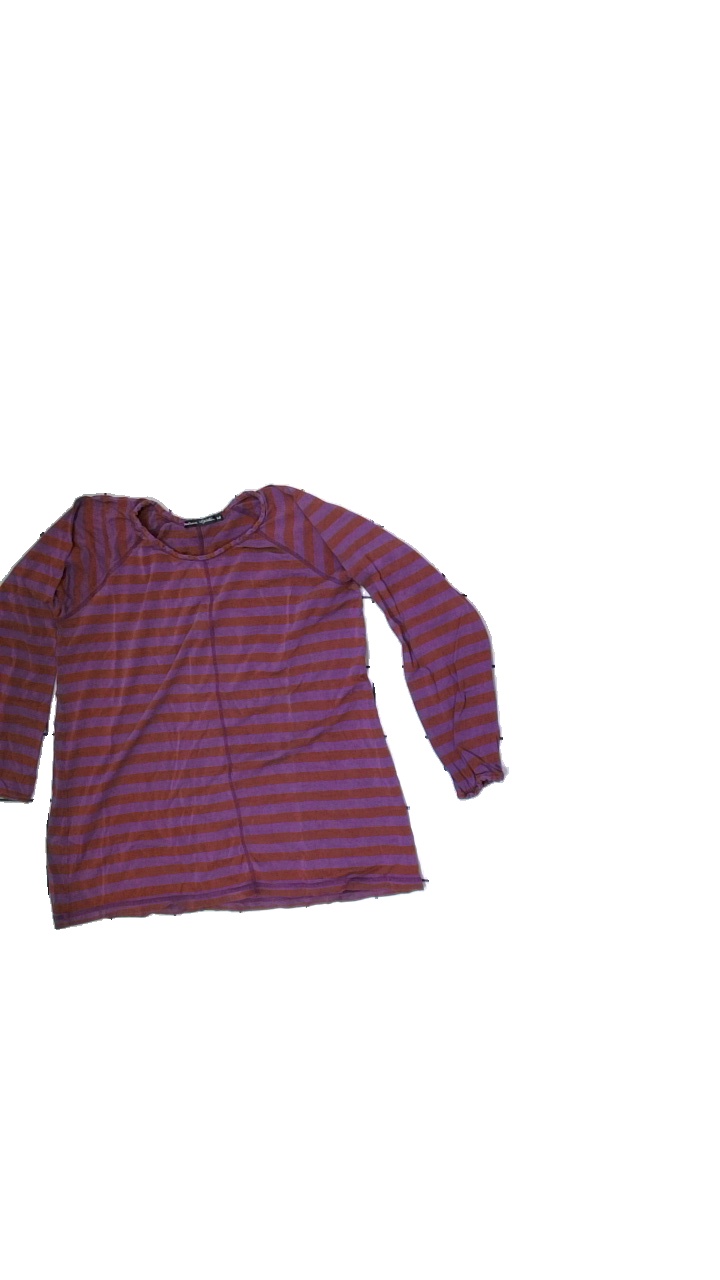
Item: Sweater (Ladies)
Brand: Gudrun Sjödén
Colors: Brown, Purple
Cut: Regular, C-collar
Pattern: Striped
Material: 100%silk
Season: Autumn
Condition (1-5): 3
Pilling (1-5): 5
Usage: Export
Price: <50